Alain Penaud

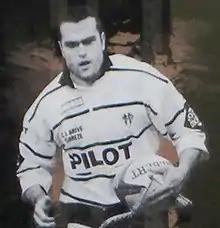

Alain Penaud (born 19 July 1969) is a French former rugby union player who held the position of fly-half.